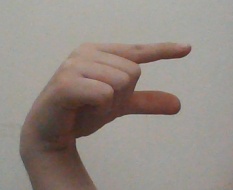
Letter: dal